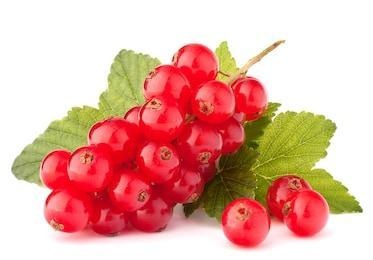
Label: redcurrant